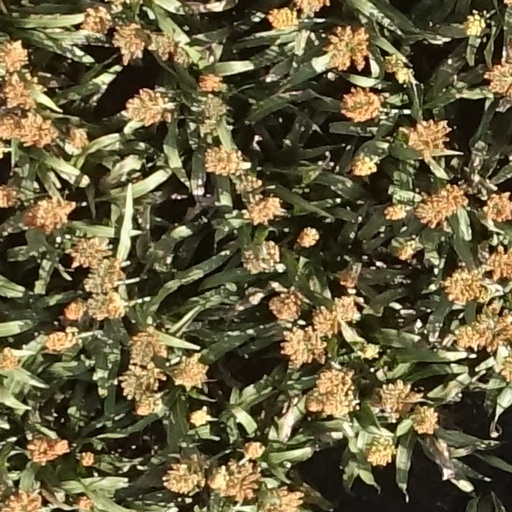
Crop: sorghum